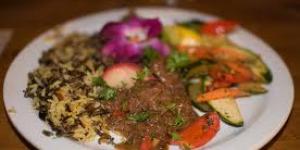
ciervo a la cazuela